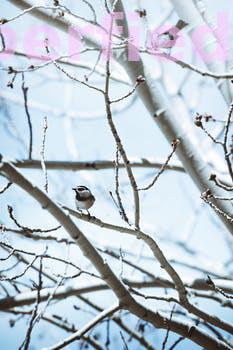
Label: Watermark